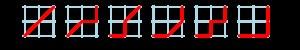
En mathématiques, et notamment en combinatoire, un nombre de Schröder compte un certain type de chemins. Ce sont les chemins dans une grille de taille n × n reliant le point de coordonnées au point de coordonnées en utilisant seulement des pas unités de direction nord, nord-est ou est, et qui ne dépassent pas la diagonale sud-ouest - nord-est. Un tel chemin est appelé un chemin de Schröder.